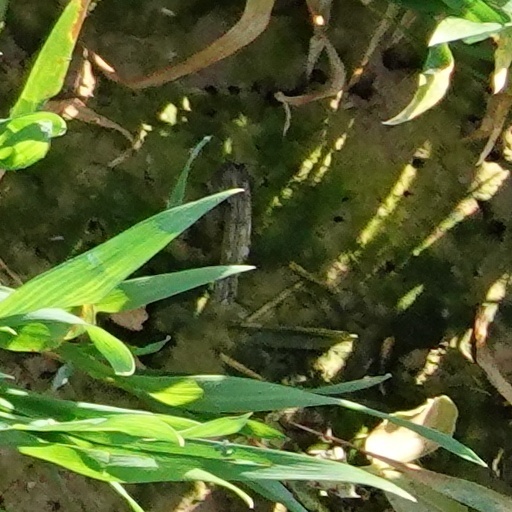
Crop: wheat